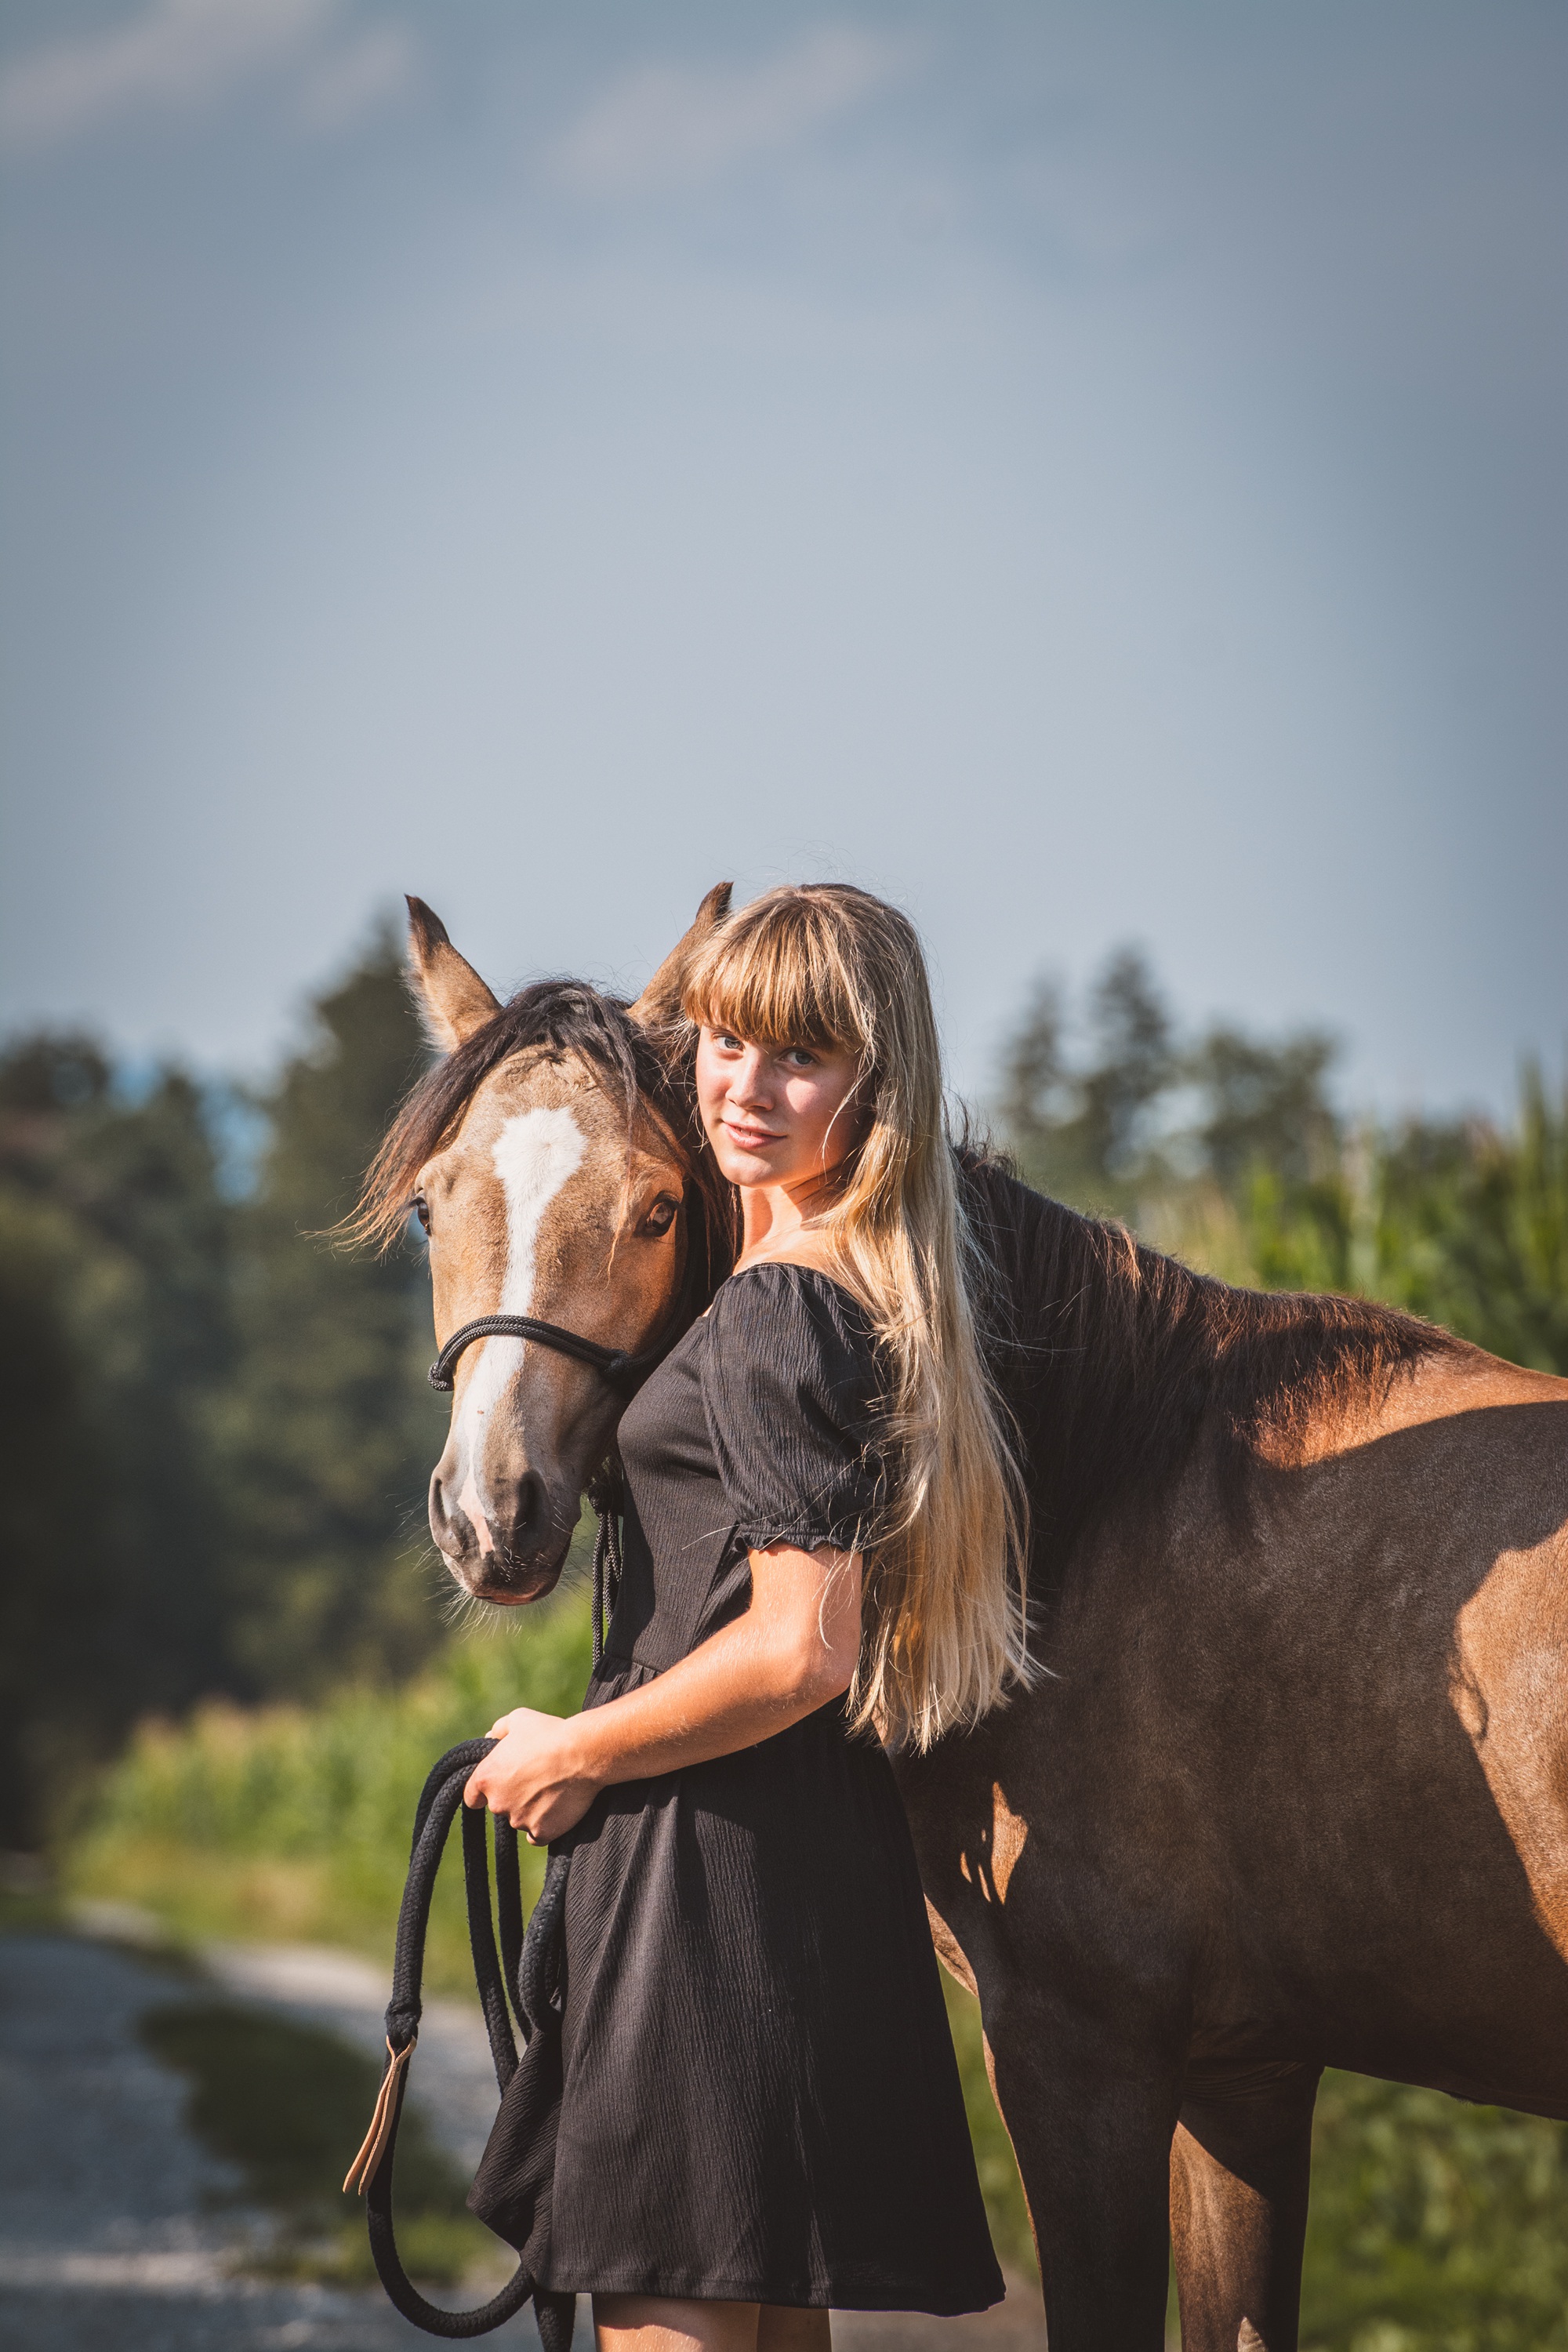
woman, horse, sky, dress, working animal, horse tack, flash photography, bit, horse supplies, liver, bridle, tree, happy, grass, fawn, People in nature, rein, mane, sorrel, grassland, landscape, pack animal, snout, formal wear, livestock, long hair, event, recreation, mare, horse trainer, stallion, brown hair, ranch, fun, pasture, saddle, equestrianism, mustang horse, animal sports, portrait photography, leash, vacation, photo shoot